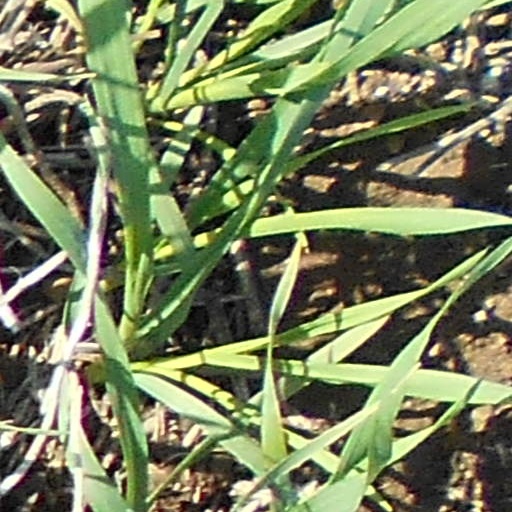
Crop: wheat